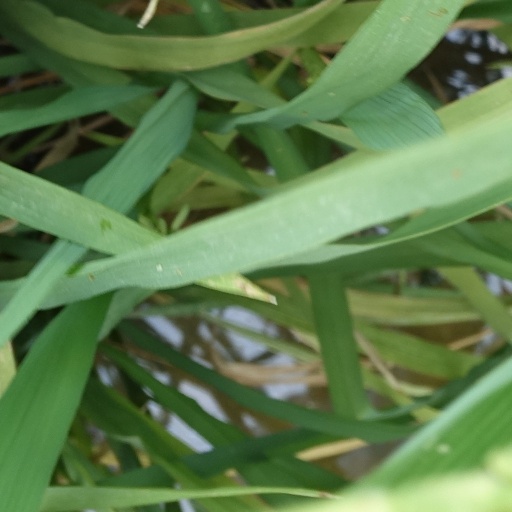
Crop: rice